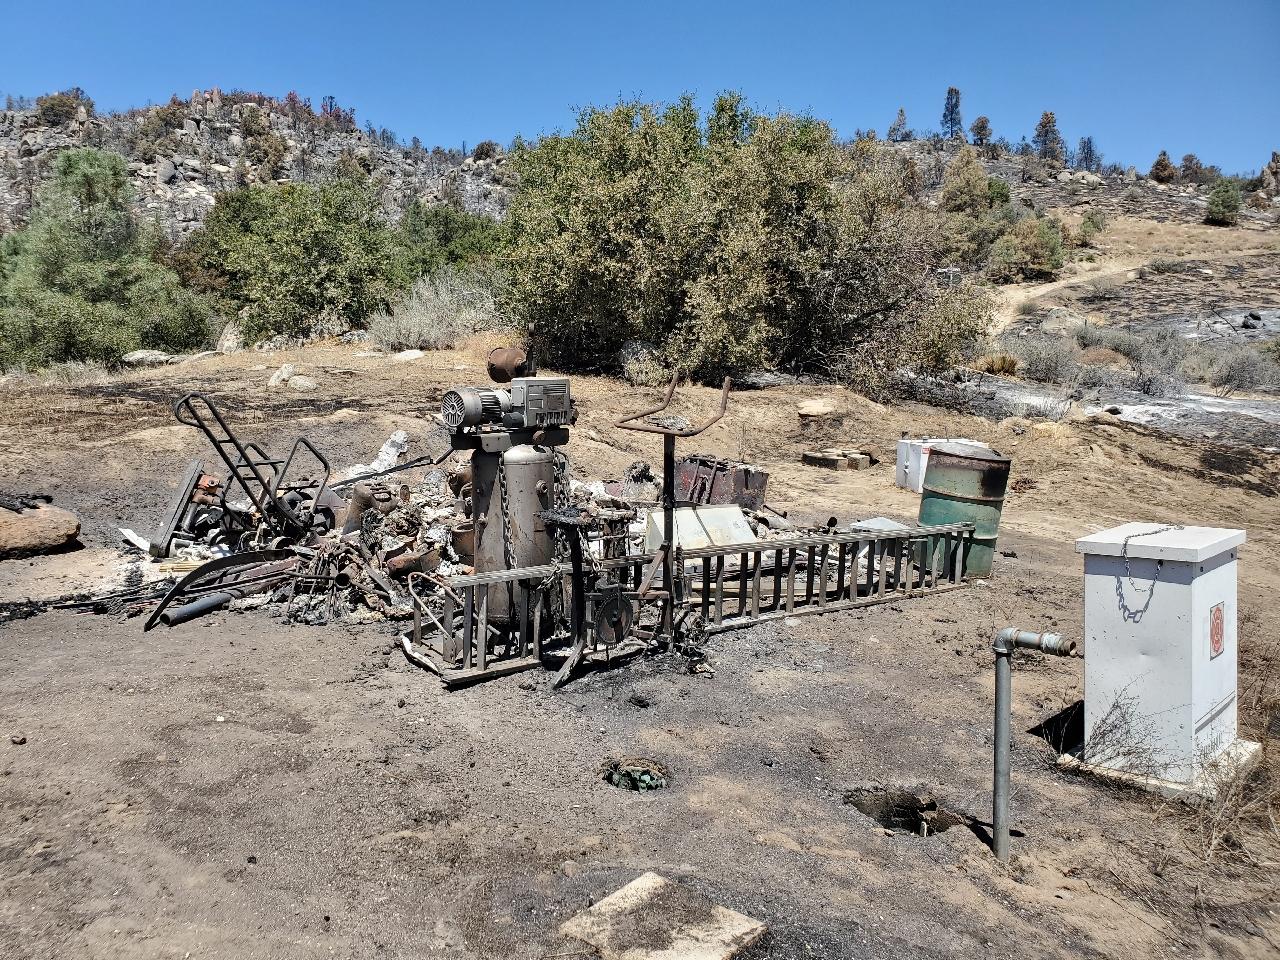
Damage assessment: destroyed